Siltation

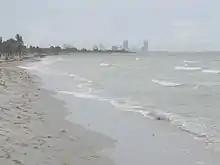
Resuspension of fines from a replenished beach causing siltation offshore

One may distinguish between measurements at the source, during transport, and within the affected area. Source measurements of erosion may be very difficult since the lost material may be a fraction of a millimeter per year. Therefore, the approach taken is typically to measure the sediment in transport in the stream, by measuring the sediment concentration and multiplying that with the discharge; for example, times gives .